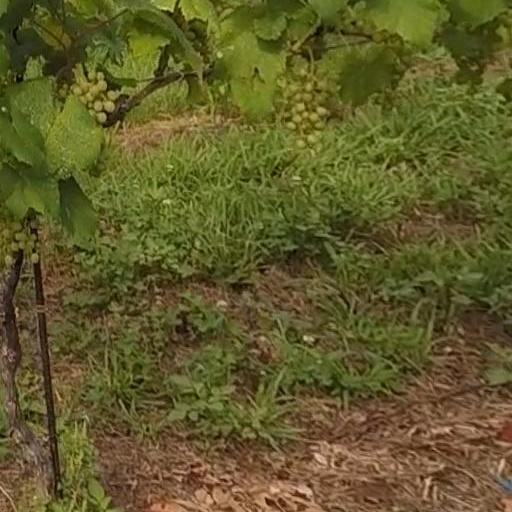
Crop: grape